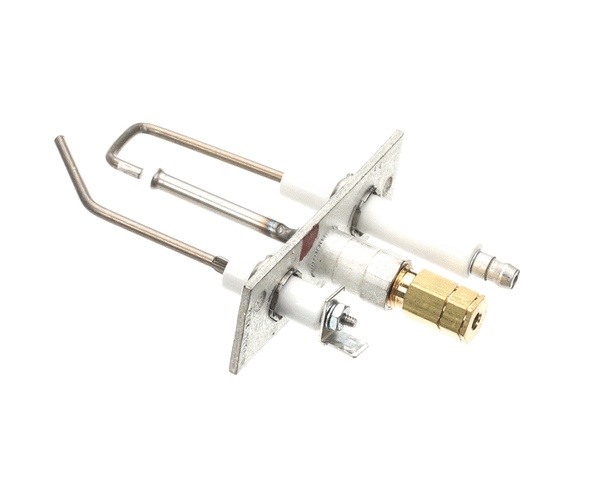
8100609
8100609
Brand: FRYMASTER PARTS
Category: Home & Garden > Kitchen & Dining > Kitchen Appliance Accessories > Outdoor Grill Accessories > Outdoor Grill Replacement Parts > Grill Igniters